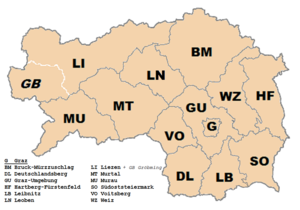
La Styrie est un Land d'Autriche. Sa capitale est Graz.